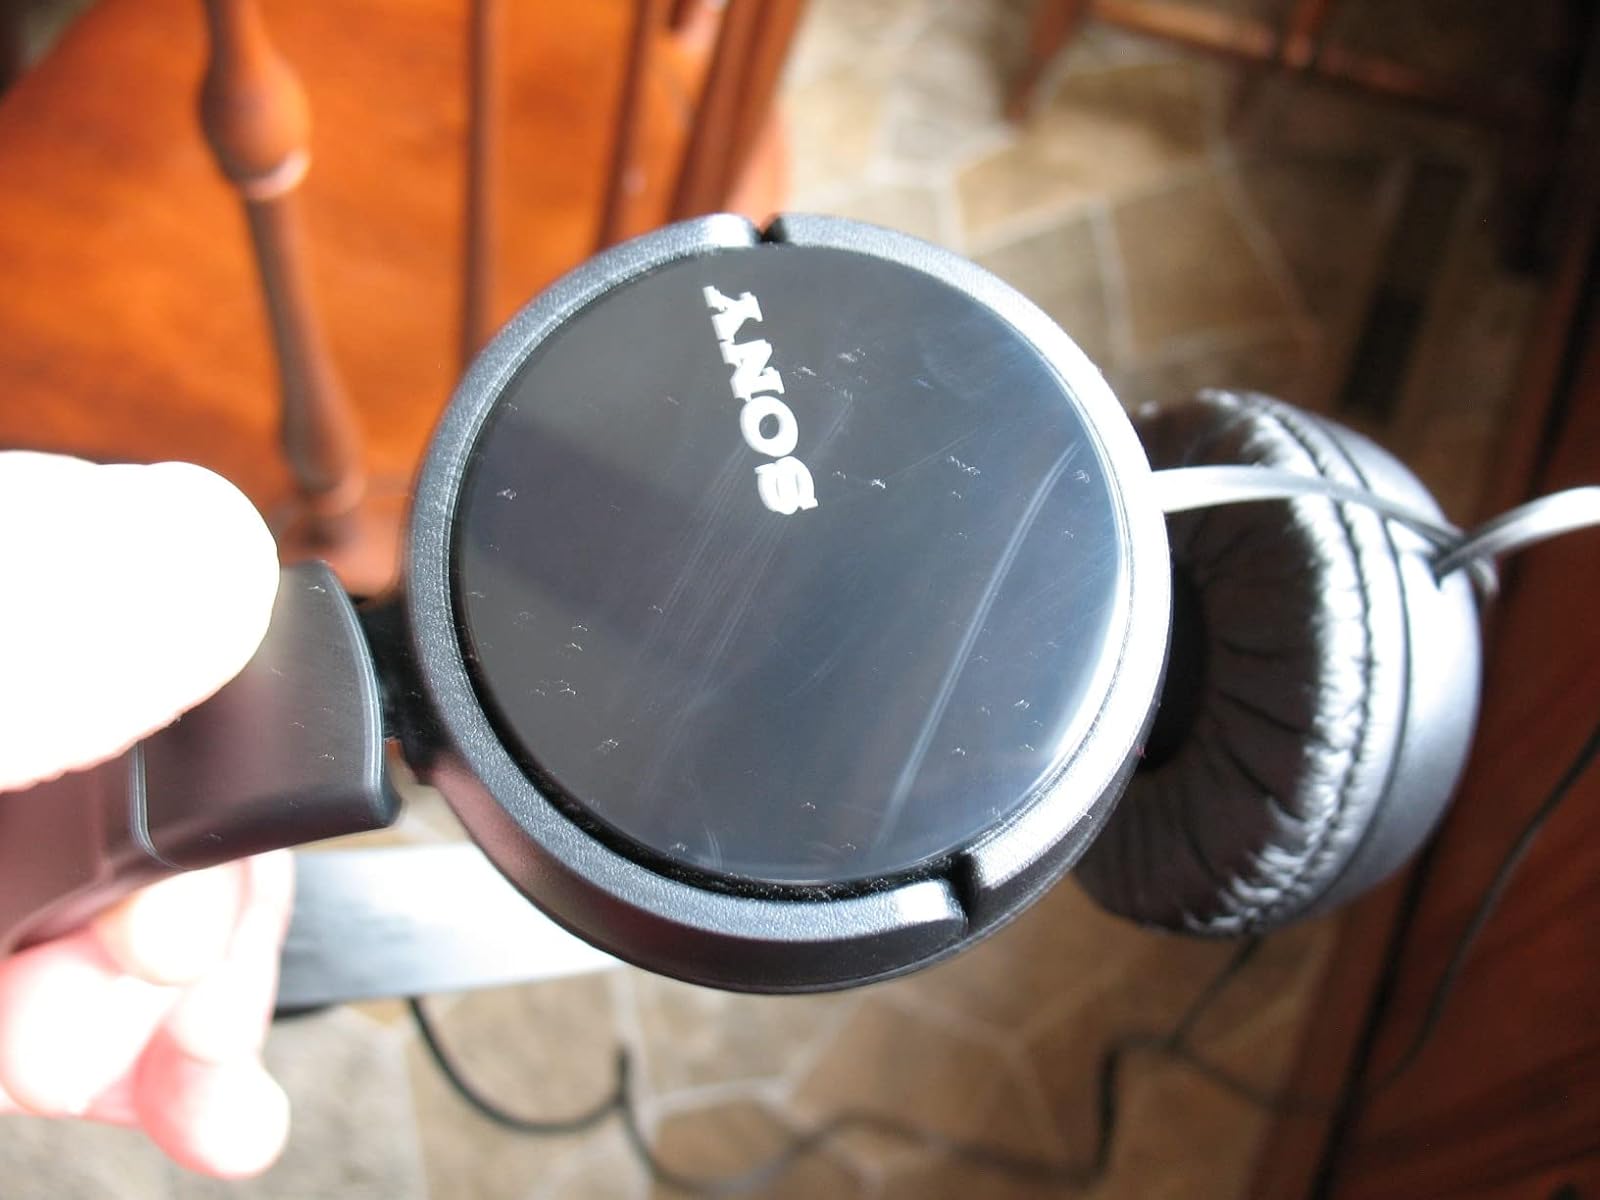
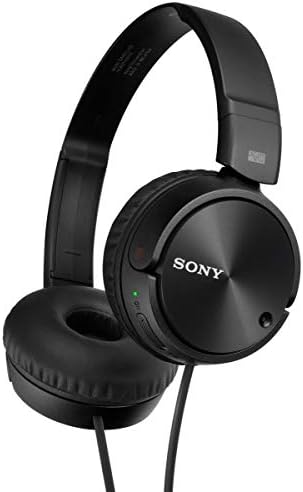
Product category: headphones
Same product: yes